Italian diaspora

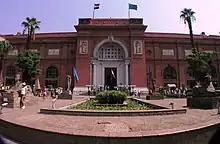
The Egyptian Museum of Cairo (the most important museum of ancient Egypt in the world) was built between 1897 and 1902 by the Garozzo-Zaffarani, an Italian construction company.

Although Italians did not emigrate to South Africa in large numbers, those who arrived there have nevertheless made an impact on the country. Before World War II, relatively few Italian immigrants arrived, though there were some prominent exceptions such as the Cape's first Prime Minister John Molteno. South African Italians made big headlines during World War II, when Italians were captured in Italian East Africa, they needed to be sent to a safe stronghold to be detained as prisoners of war (POWs). South Africa was the perfect destination, and the first POWs arrived in Durban, in 1941. In the early 1970s, there were over 40,000 Italians in South Africa, scattered throughout the provinces but concentrated in the main cities. Some of these Italians had taken refuge in South Africa, escaping the decolonization of Rhodesia and other African states. In the 1990s, a period of crisis began for Italian South Africans and many returned to Europe; however, the majority successfully integrated into the multiracial society of contemporary South Africa. The Italian community consists of over 77,400 people (0.1–2% of South Africa's population), half of whom have Italian citizenship. Those of Venetian origin number about 5,000, mainly residing in Johannesburg, while the most numerous Italian regional communities are the southern ones. The official Italian registry records 28,059 Italians residing in South Africa in 2007, excluding South Africans with dual citizenship.